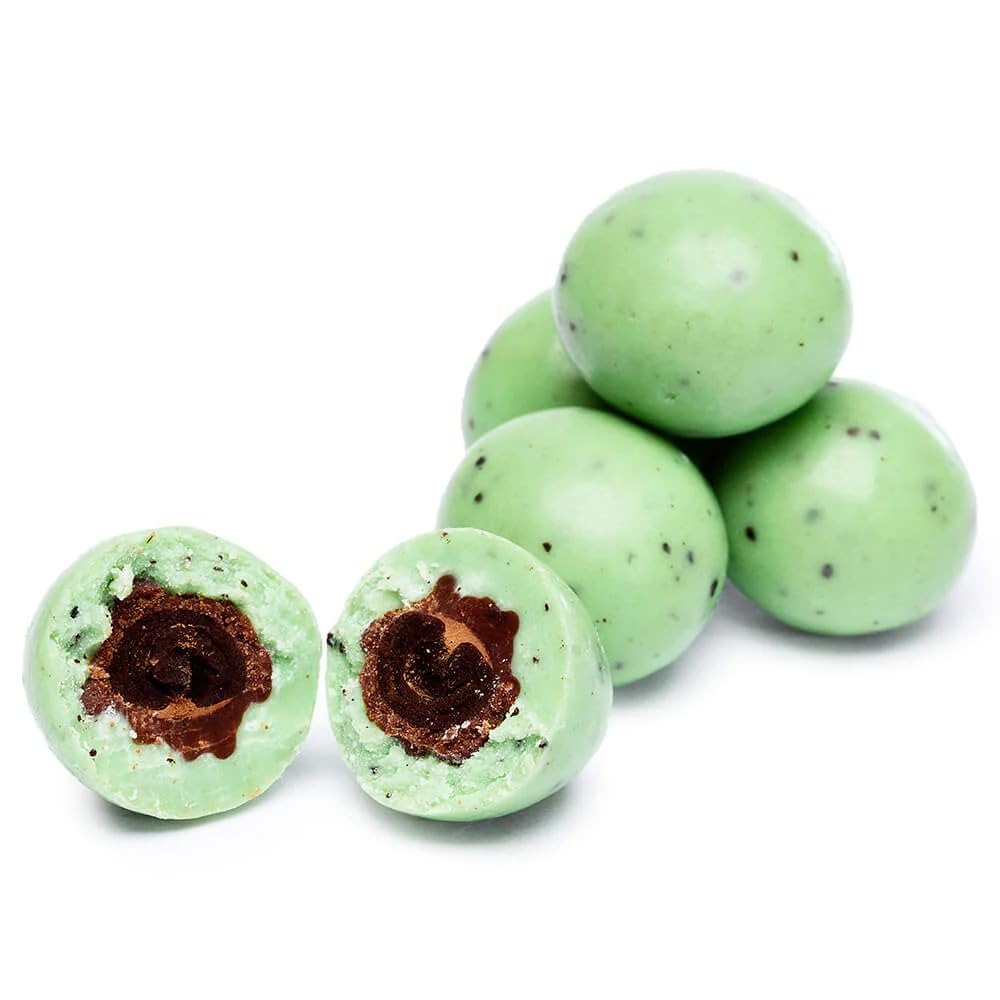
Item Name: NY Spice Shop Chocolate Covered Espresso Beans - 3 Pound Cappuccino Roasted Espresso Beans Candy - Dark Chocolate Coffee Bean Snack - Espresso Candy Variety Pack - A Coffee Lover's Chocolate Delight
Bullet Point 1: 🍫 CAFÉ MINT CHOCOLATE COVERED COFFEE BEANS WHOLE ESPRESSO BEANS - Experience our Café Mint Chocolate Covered Espresso Beans. Premium roasted espresso coffee beans are coated in rich, high-quality chocolate with a refreshing hint of mint. Enjoy a delightful boost of energy with every indulgent bite. Perfect for a luxurious treat that revitalizes both body and spirit.
Bullet Point 2: 🍫 DESIRABLE DARK CHOCOLATE COVERED COFFEE BEANS - With every bite, experience the satisfying crunch of NY Spice Shop Mint espresso energy beans enrobed in smooth, velvety chocolate, offering a textural contrast that delights the senses and keeps you coming back for more.
Bullet Point 3: 🍫 VERSATILE SNACK DARK CHOCOLATE MINT ESPRESSO BEANS WITH COFFEE - The blend of dark chocolate and freshly mint chocolate coffee beans offer a balance of flavors! Whether enjoyed as a standalone treat, added to your favorite trail mix, or sprinkled atop desserts and baked goods, our mint coffee beans espresso offers a versatile snacking experience that can be enjoyed anytime, anywhere.
Bullet Point 4: 🍫 GOURMET CAFÉ MINT CHOCOLATES CANDY SNACKS - Crafted with care using only the finest ingredients, including premium espresso beans and decadent chocolate, NY Spice Shop café mint best espresso beans embody gourmet quality and exceptional taste, making them a luxurious indulgence for any occasion.
Bullet Point 5: 🍫 CONVENIENT CAFÉ MINT EXPRESSO BEANS PICK-ME-UP - Perfect for busy days, long commutes, or afternoon slumps, our dark chocolate coffee beans provide a convenient and portable pick-me-up that satisfies cravings and recharges your energy levels, ensuring you stay fueled and focused throughout the day.
Product Description: <b>GET READY FOR A CHOCOLATE CANDY FLAVOR EXPLOSION! DIVE INTO THE DIVINE FUSION OF BULK CHOCOLATE AND FRESHLY ROASTED COFFEE BEANS, SWIRLING TOGETHER IN A SYMPHONY OF SWEET CREAMINESS AND SUBTLE BITTERNESS, TANTALIZING EVERY TASTE BUD. DON'T MISS OUT – STOCK UP TODAY AND SAVOR THE MAGIC! </b><br><br> <li><b>MORNING ASSORTED CHOCOLATE BOOST -</b> Kick start your day by enjoying a handful of espresso beans candy alongside your morning coffee or tea. The combination of caffeine from the espresso beans chocolate candy bulk and the indulgent flavor of chocolate provides an energizing start to your day. <li><b>GOURMET CHOCOLATE MIDDAY SNACK -</b> Combat afternoon fatigue by snacking on espresso chocolate beans during your break or while working. The caffeine chocolate content can help to perk you up and keep you alert, making it a great alternative to sugary snacks or energy drinks. <li><b>ON-THE-GO COFFEE CHOCOLATE ENERGY -</b> Keep a small pack of chocolate express beans in your bag or pocket for a convenient energy boost whenever you need it. Whether you're running errands, traveling, or attending meetings, these tasty treats provide a quick pick-me-up to keep you going. <li><b>STUDY OR WORK SESSIONS WITH CHOCOLATE PACK -</b> Stay focused and productive during study or work sessions by munching on dark chocolate covered espresso beans. The caffeine can enhance concentration and cognitive function, helping you to stay alert and on task for longer periods. <li><b>BULK DARK CHOCOLATE DESSERT TOPPING -</b> Sprinkle coffee chocolate candy Beans on top of desserts such as ice cream, yogurt, or cakes for a delightful and decadent finishing touch. The combination of chocolate and espresso adds depth of flavor and a satisfying crunch to your favorite sweet treats.
Value: 1.0
Unit: Count

Price: 69.99